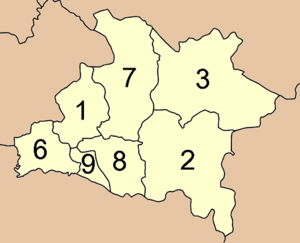
Prachinburi est une province de Thaïlande.